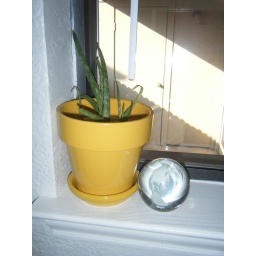
Someone loves me and gave me a cute aloe in a yellow pot :)